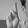
ASL letter: R